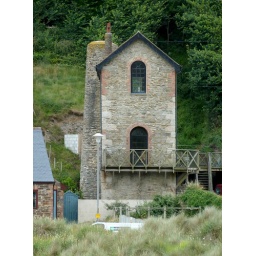
An unusual building near the Porthtowan beach